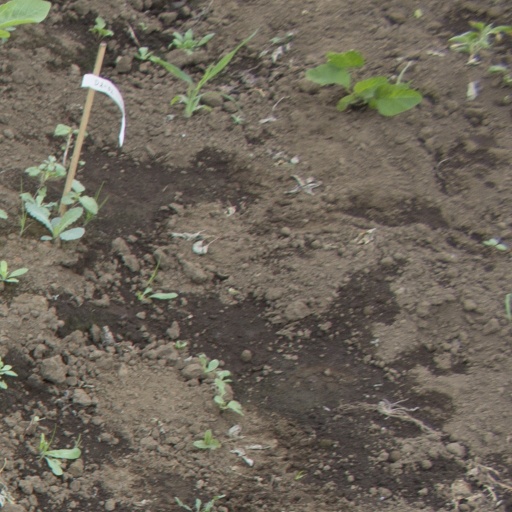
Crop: soybean